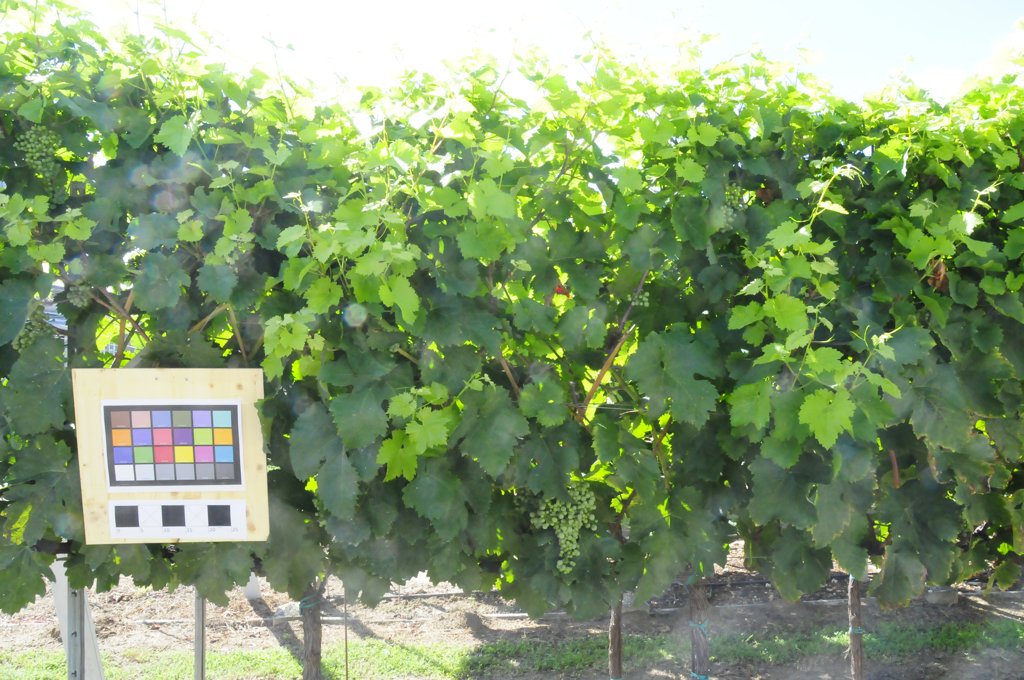
Berries visible: 368
Grape clusters: 6